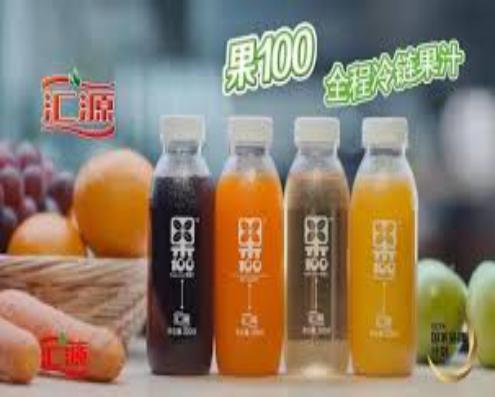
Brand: Huiyuan
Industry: Food